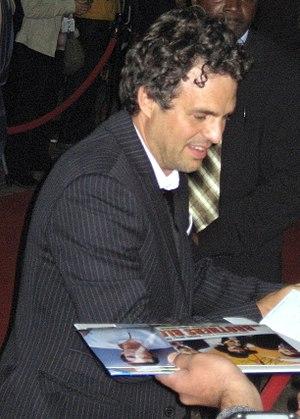
Une arnaque presque parfaite, au Québec Les Frères Bloom, est un film américain écrit et réalisé par Rian Johnson, sorti en 2009. Il s’agit d’un film d'escroquerie, à la manière de L'Arnaque.